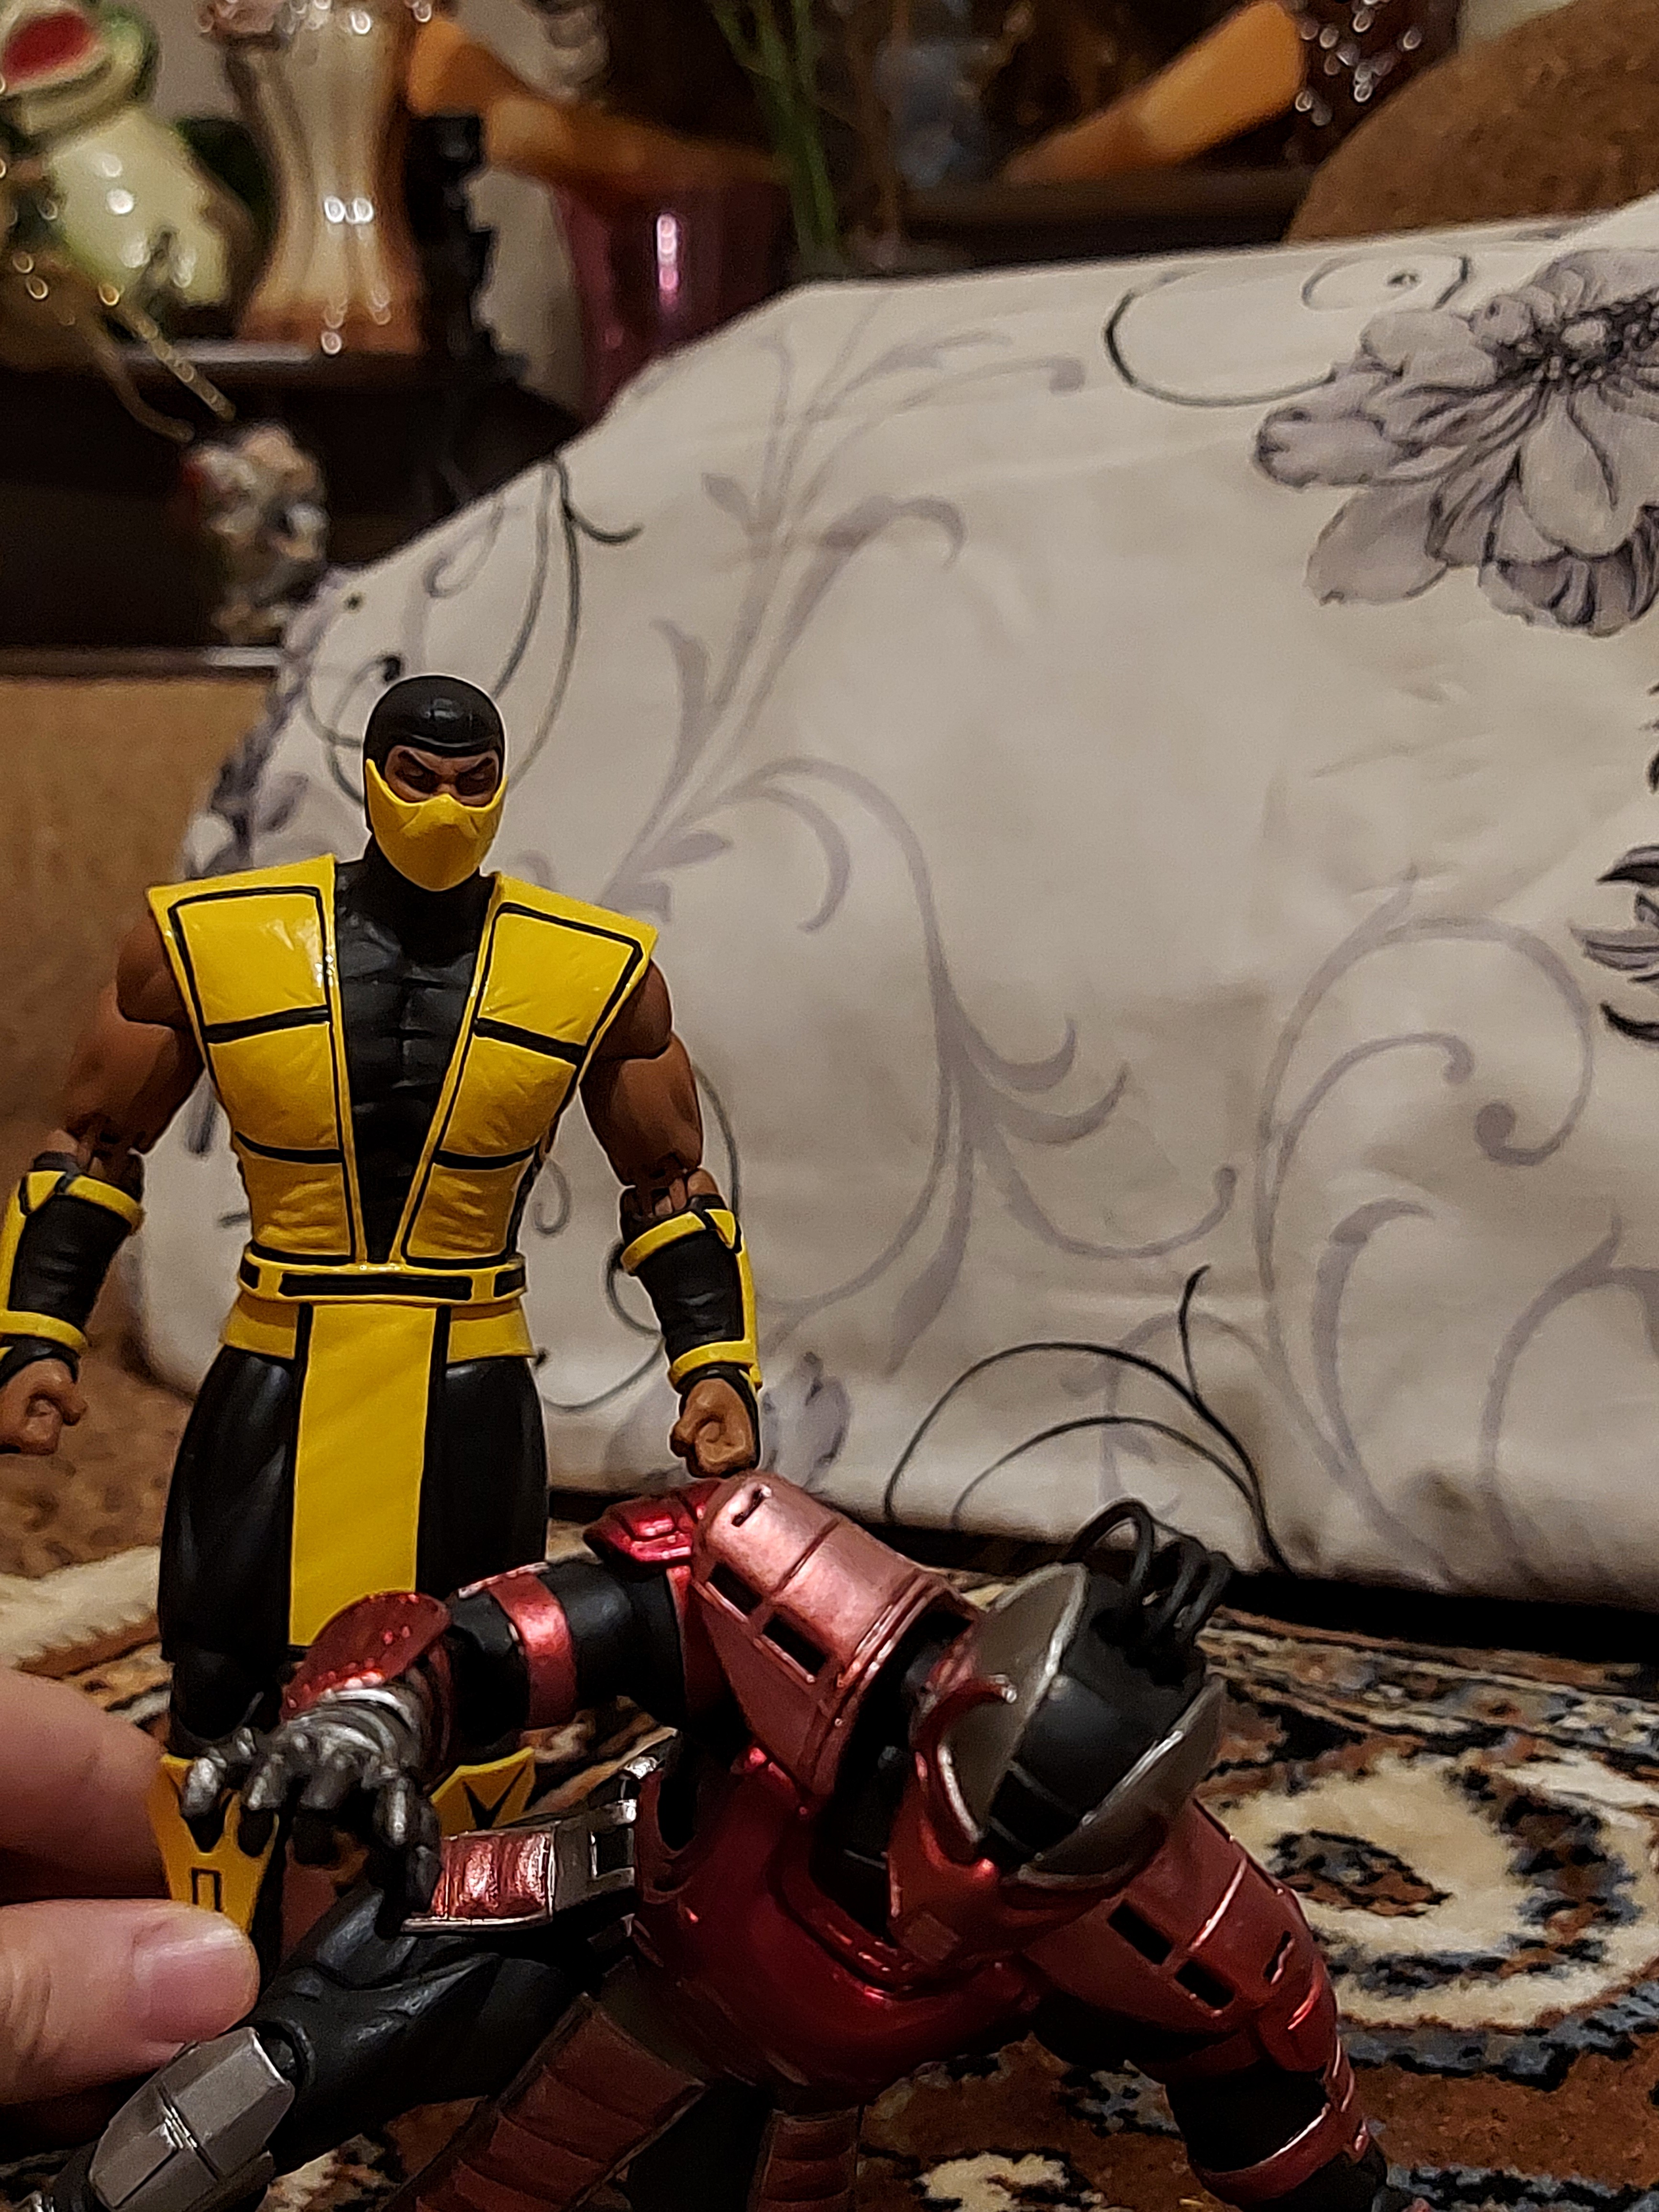
scorpion, storm, collectibles, armour, toy, cg artwork, art, machine, personal protective equipment, action figure, carmine, fictional character, mecha, fiction, costume, hero, robot, illustration, metal, superhero, action film, animation, visual arts, figurine